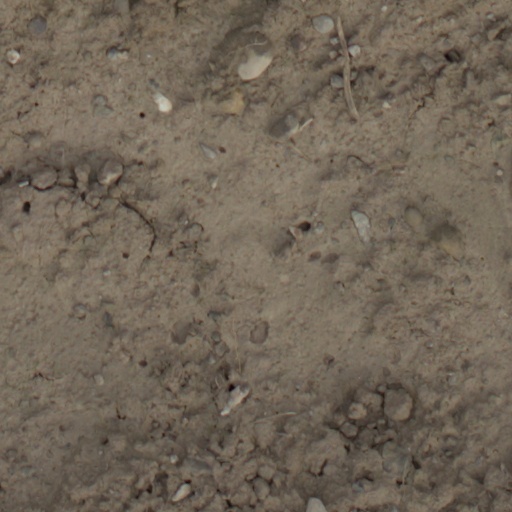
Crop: wheat